Words of Gold

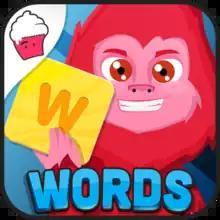
Words of Gold icon

Words of Gold is a multiplayer word game developed by Cupcake Entertainment. It was released in November 2014 for Facebook, December 2015 for Android, and February 2016 for iOS.